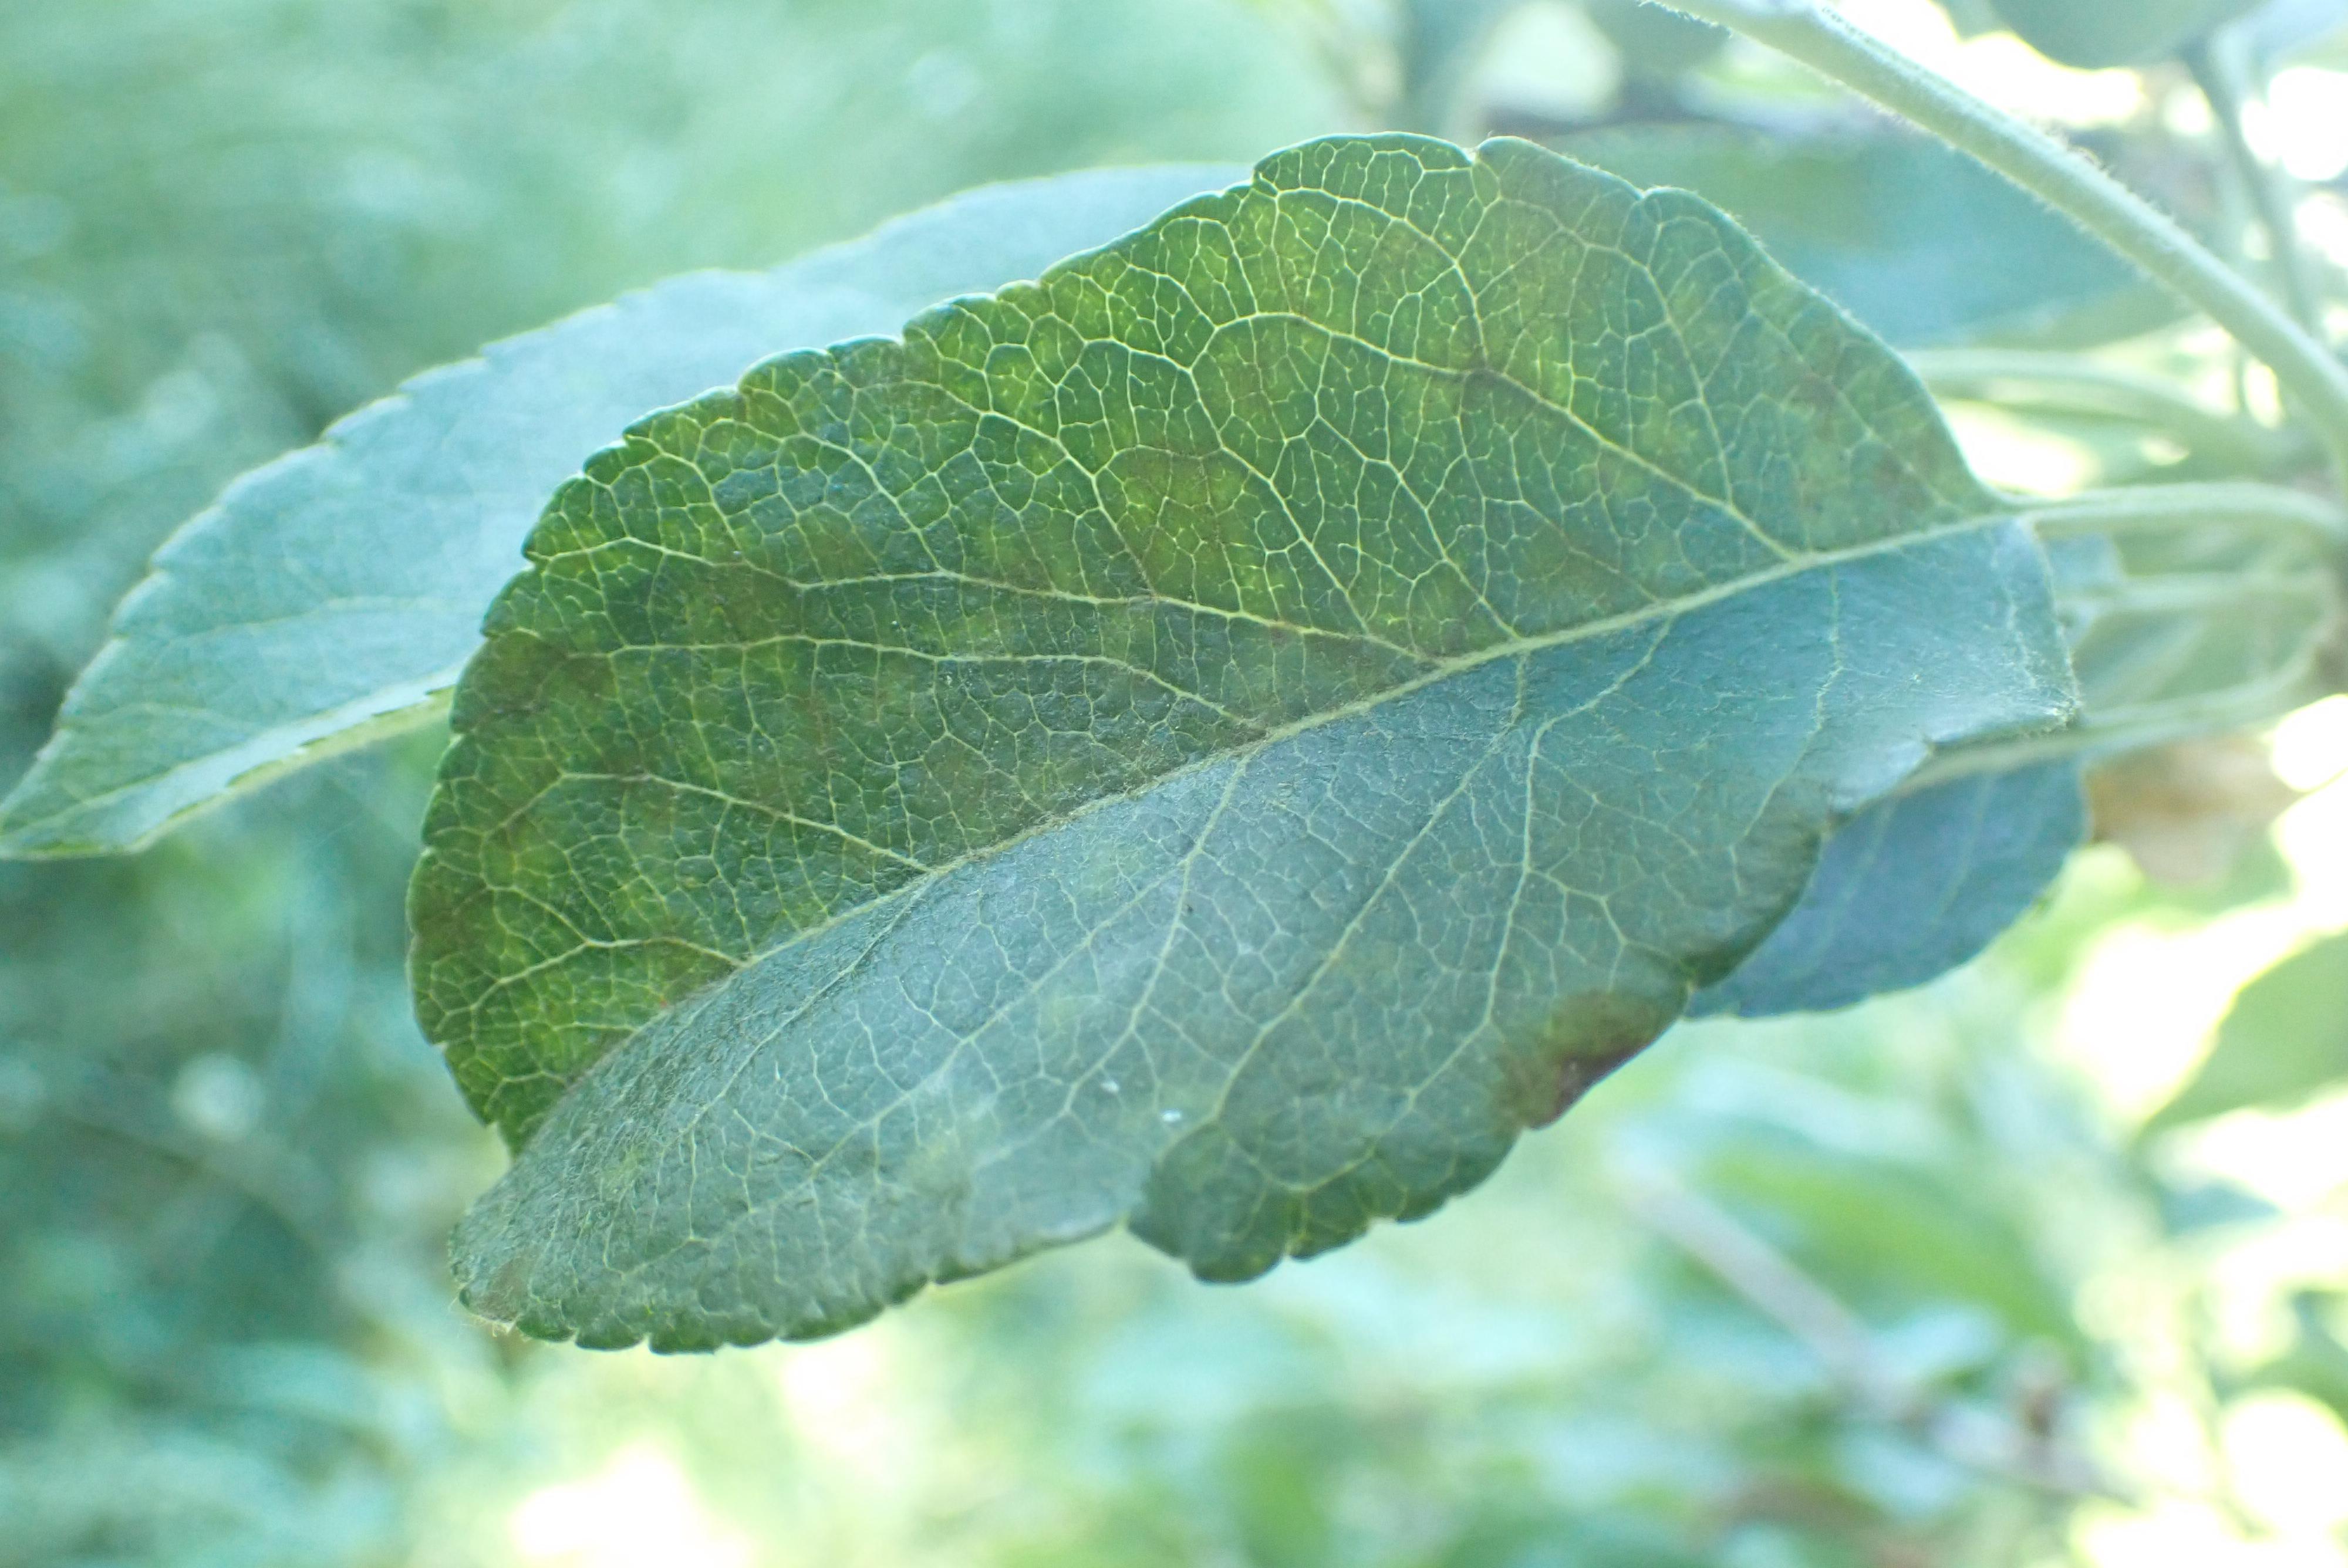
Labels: scab